Maxine Stellman

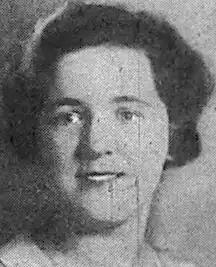
Maxine Stellman, from a 1936 newspaper

Maxine Elliot Stellman Caruso (May 13, 1906 – June 24, 1972) was an American opera singer, a soprano with the Metropolitan Opera in the 1930s and 1940s.